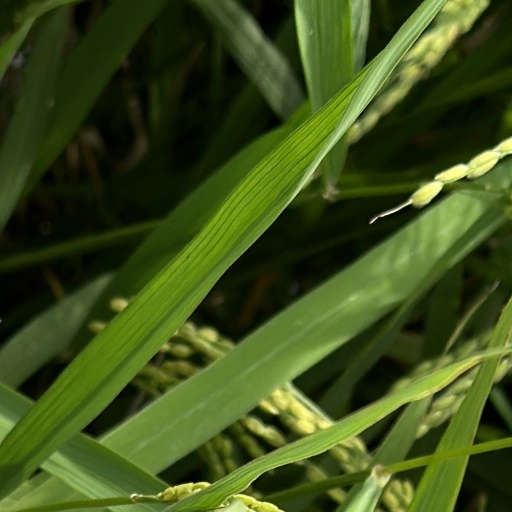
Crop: rice